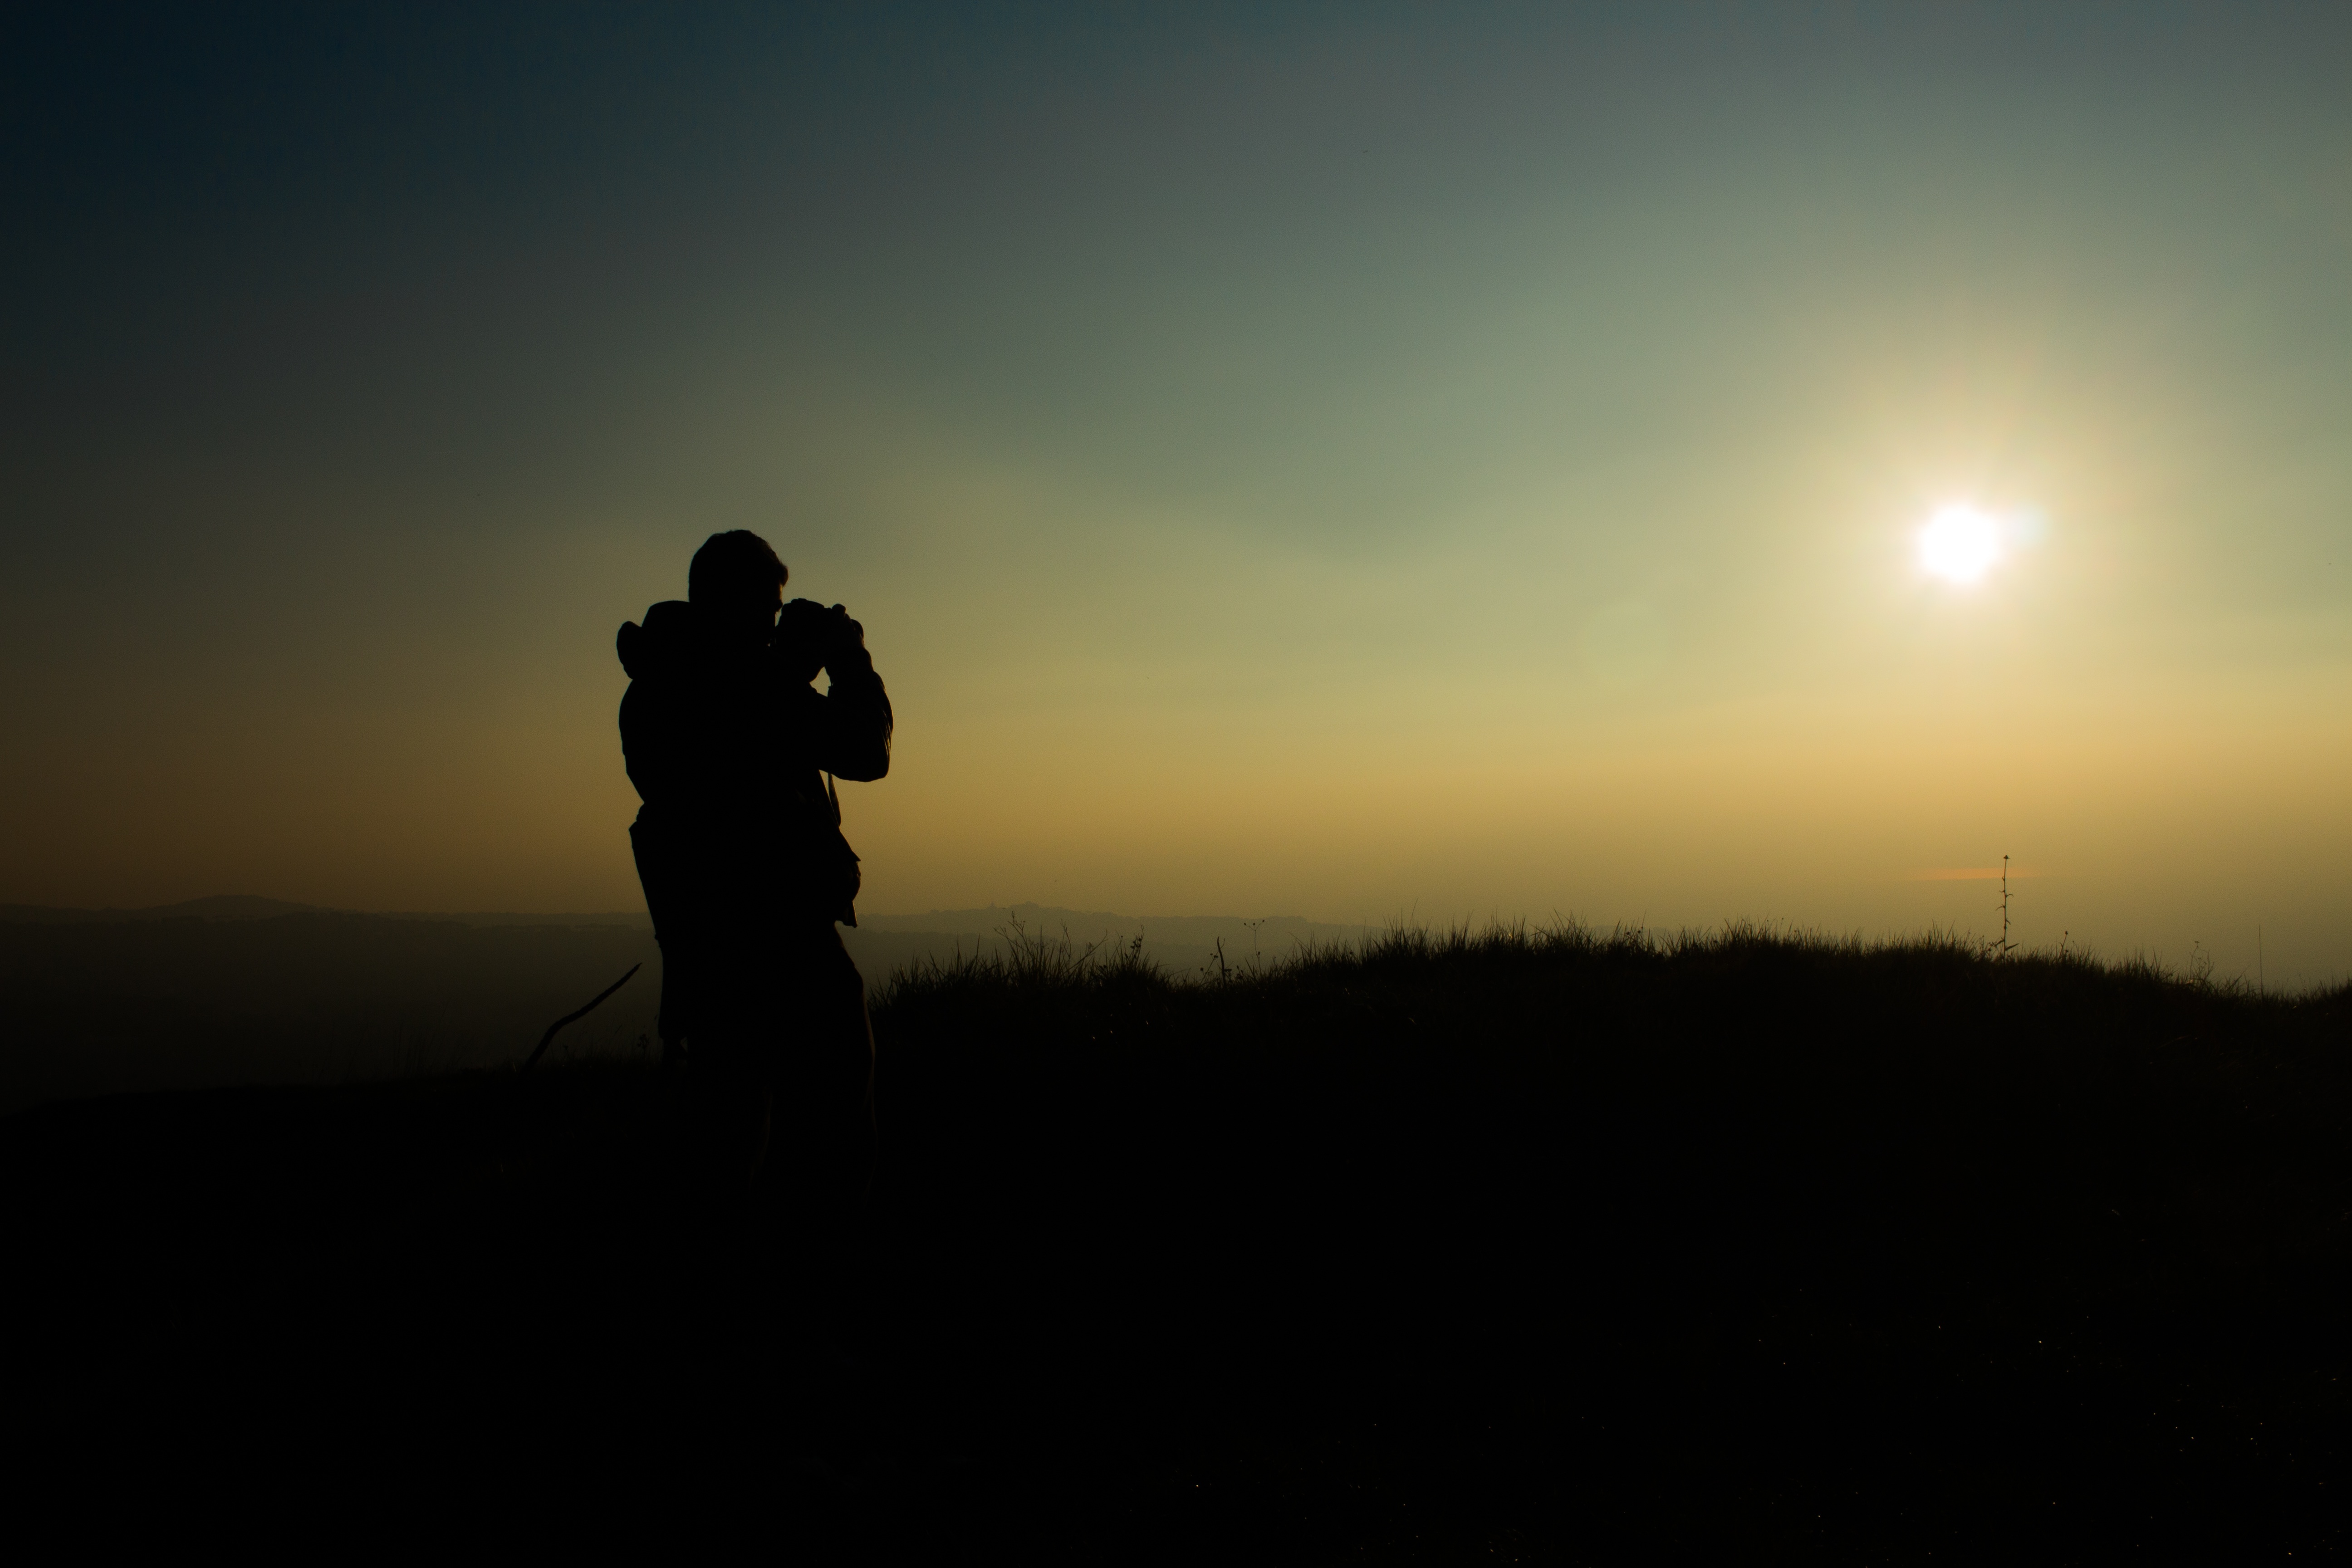
man, horizon, silhouette, person, light, sky, sun, sunrise, sunset, sunlight, morning, dawn, dusk, evening, darkness, atmospheric phenomenon